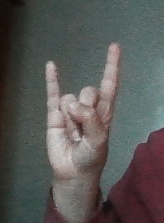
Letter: la